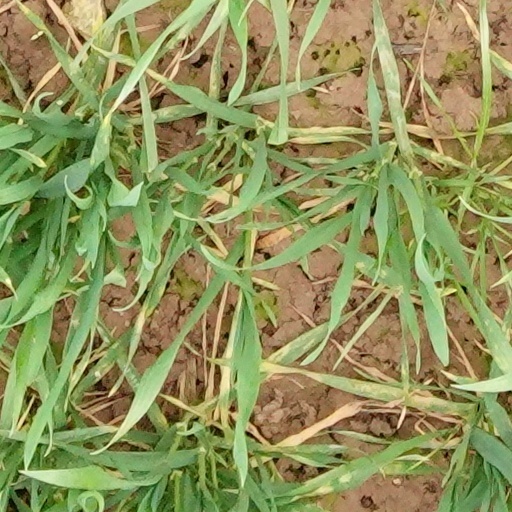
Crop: wheat